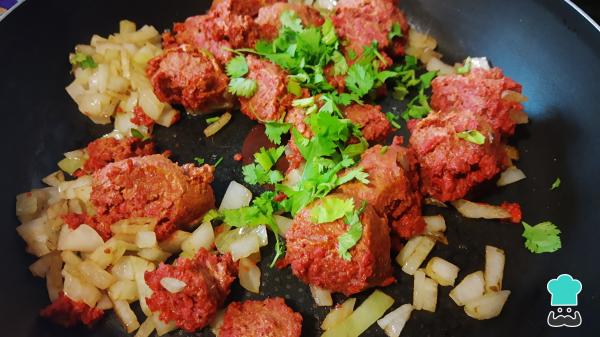
Añade el chorizo en trozo y mezcla muy bien para terminar de trocearlo. Luego, agrega el cilantro picado, mezcla nuevamente y deja cocinar durante unos 8 minutos moviendo regularmente. Cuando esté listo, reserva.